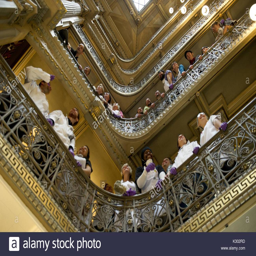
staff stand along railings after cleaning the building and its books